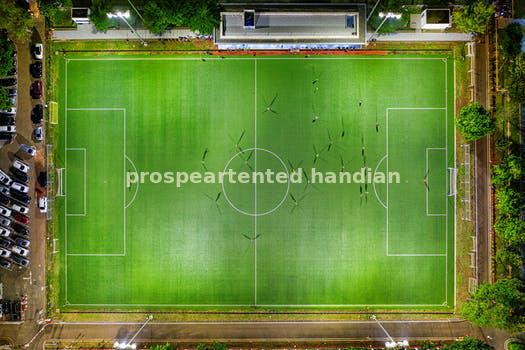
Label: Watermark